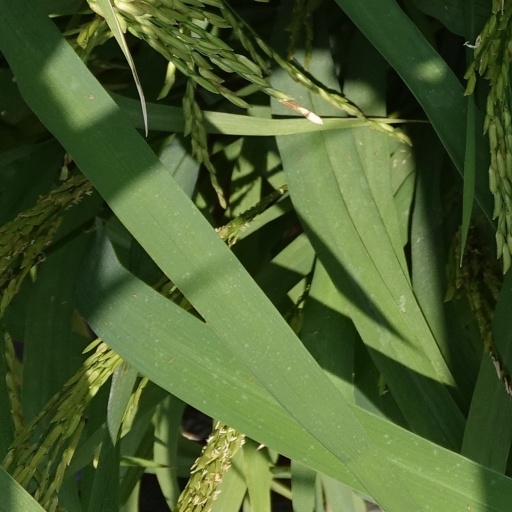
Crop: rice